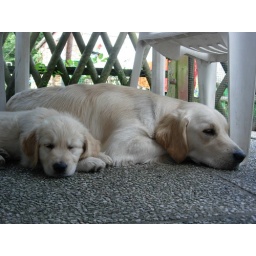
Alix is a female golden retriever and a service dog in training. Picture taken by her foster family.